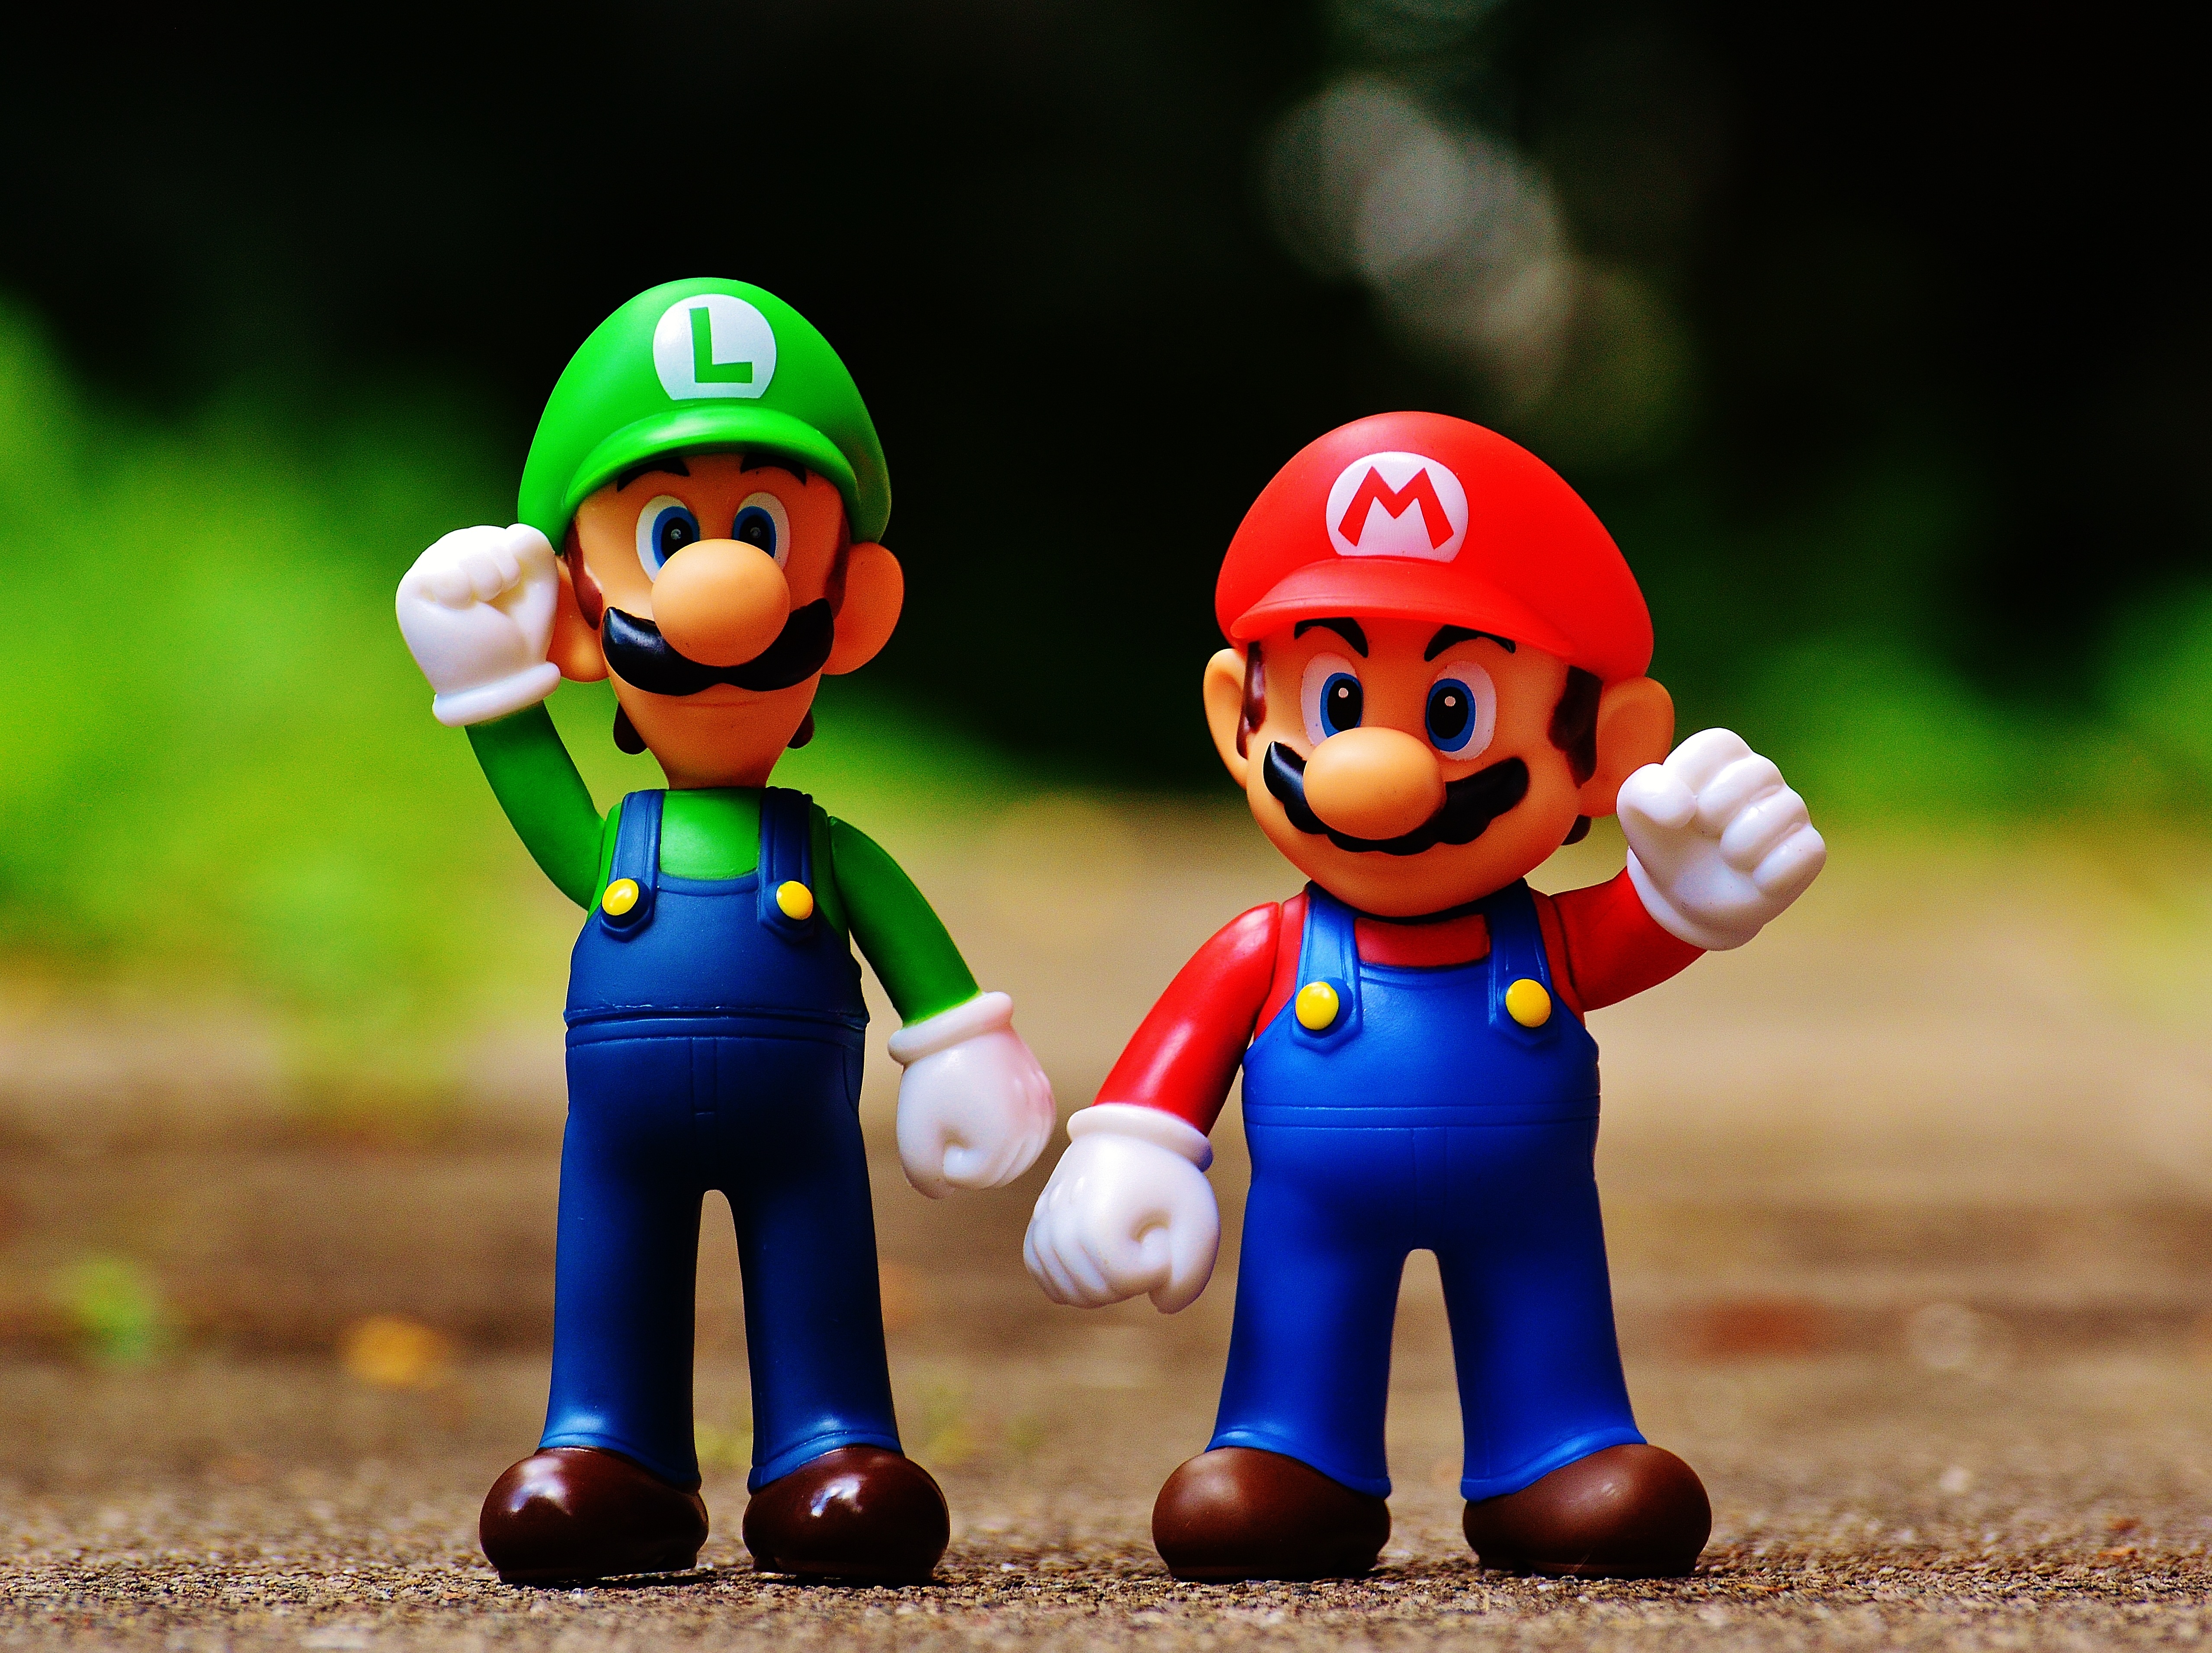
video game, play, retro, cute, child, colorful, toy, children, video, happy, toys, funny, super, classic, figures, character, nintendo, cartoon, mario, stuffed toy, game console, computer game, super mario bros, luigi, marios brother luigi, mushroom kingdom, nintendo entertainment system, nes, arcade game, super mario